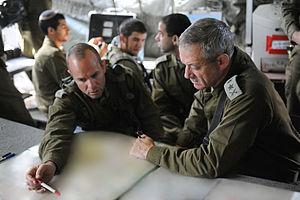
La Directive Hannibal ou procédure Hannibal est une directive secrète de l'Armée de défense d'Israël dont l'objectif est d'empêcher la capture de soldats israéliens par des forces ennemies au cours des combats. Israël a — à quelques notables exceptions près — adhéré au principe consistant à ne pas négocier avec ceux qu'elle considère comme « terroristes » et, en particulier, lors de prises d'otages. Cette doctrine a connu des succès remarquables, lors de l'opération Entebbe par exemple, mais également des échecs retentissants avec de nombreuses pertes humaines, lors du massacre de Ma'alot. Dans des situations où des soldats israéliens avaient été capturés et qu'aucune solution militaire n'était envisageable, Israël a été contraint de négocier avec ses ennemis sur un échange de prisonniers. À plusieurs reprises, ces négociations ont donné lieu à la libération de plusieurs centaines voire milliers de détenus, auparavant en captivité en Israël.